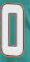
Number: 0